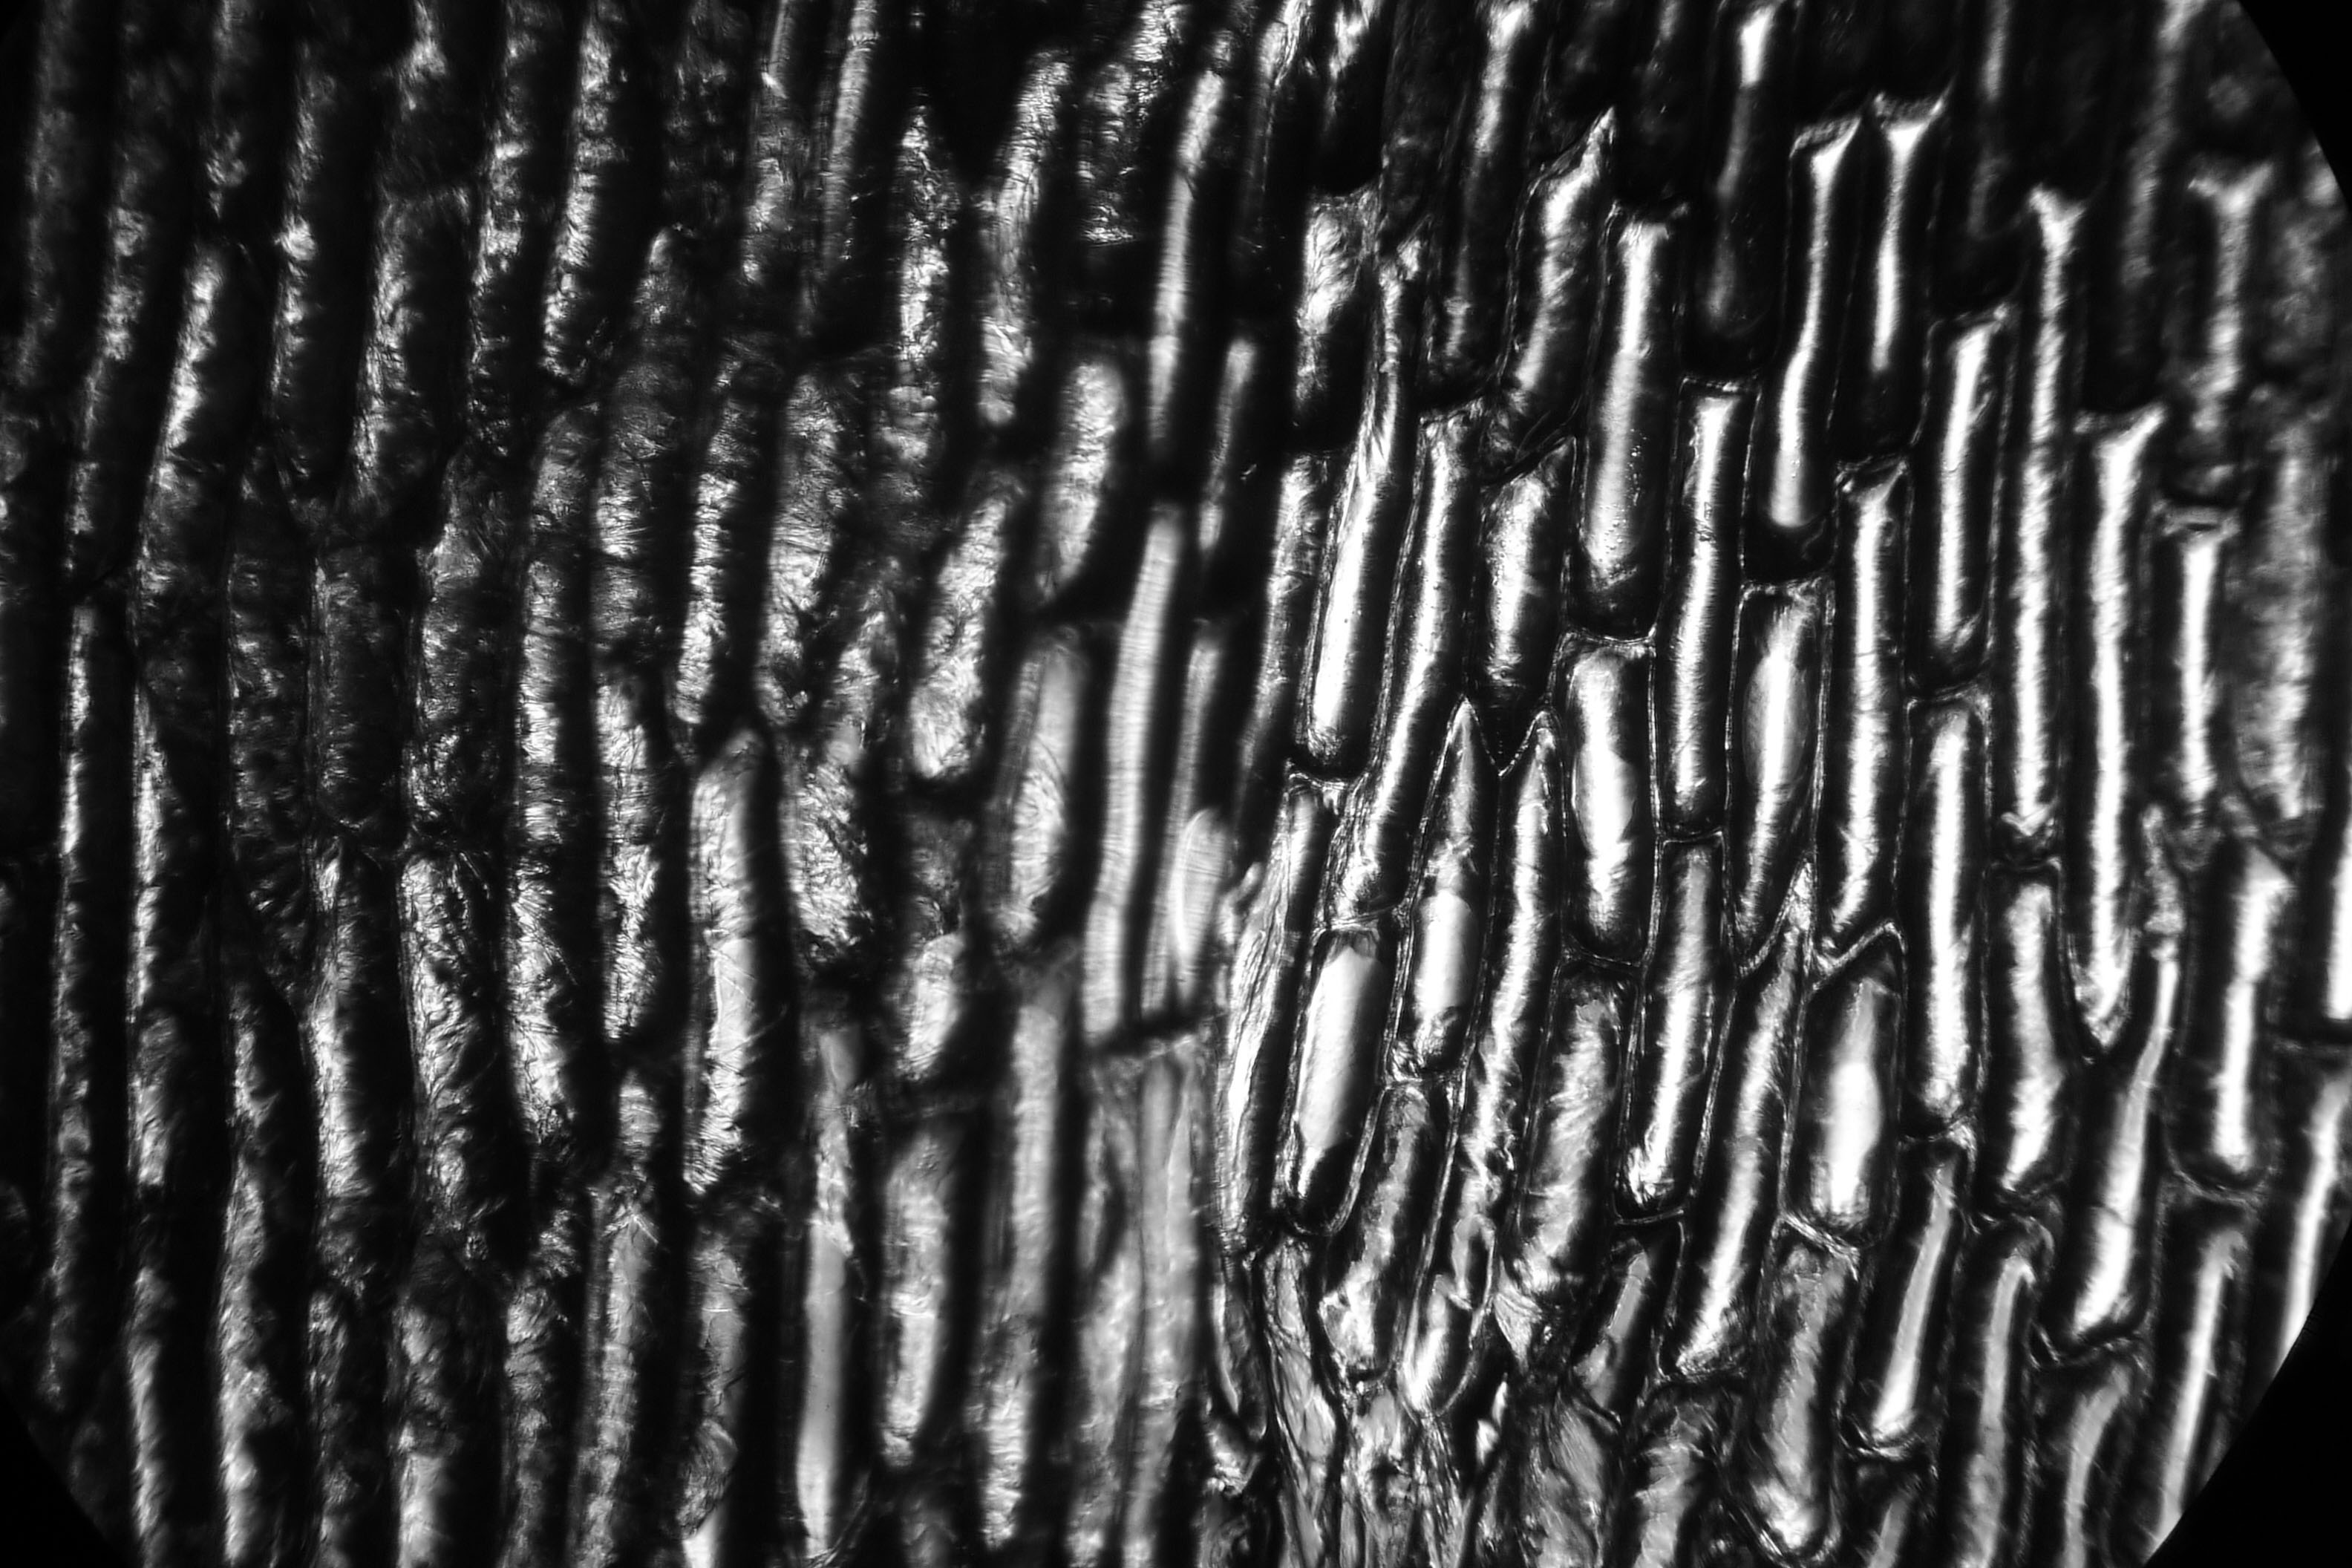
tree, branch, black and white, texture, darkness, black, monochrome, close up, mikroskop, mikrofotografie, mikrofoto, mikroskopie, monochrome photography